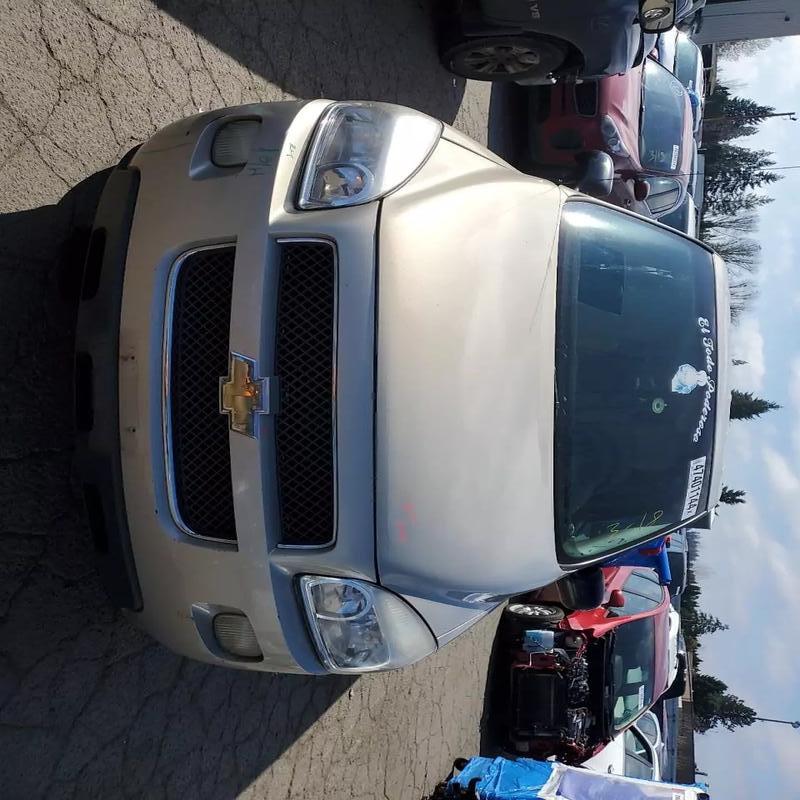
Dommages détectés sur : pare-brise avant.
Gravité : majeur